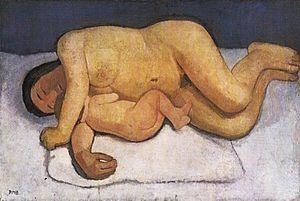
Paula Modersohn-Becker, née le 8 février 1876 à Dresde et morte le 21 novembre 1907 à Worpswede, est une artiste peintre allemande et l’une des représentantes les plus précoces du mouvement expressionniste dans son pays.